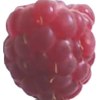
Label: raspberry